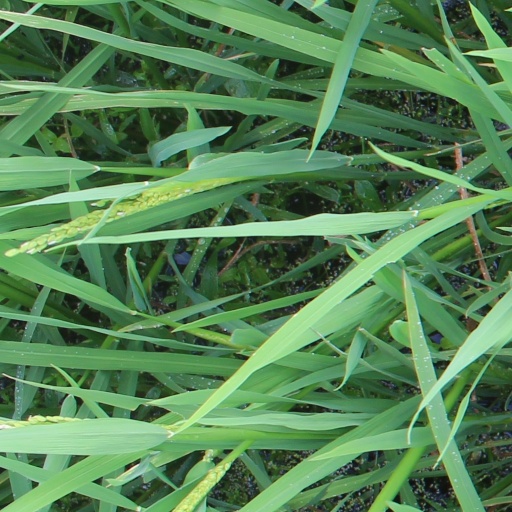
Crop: rice